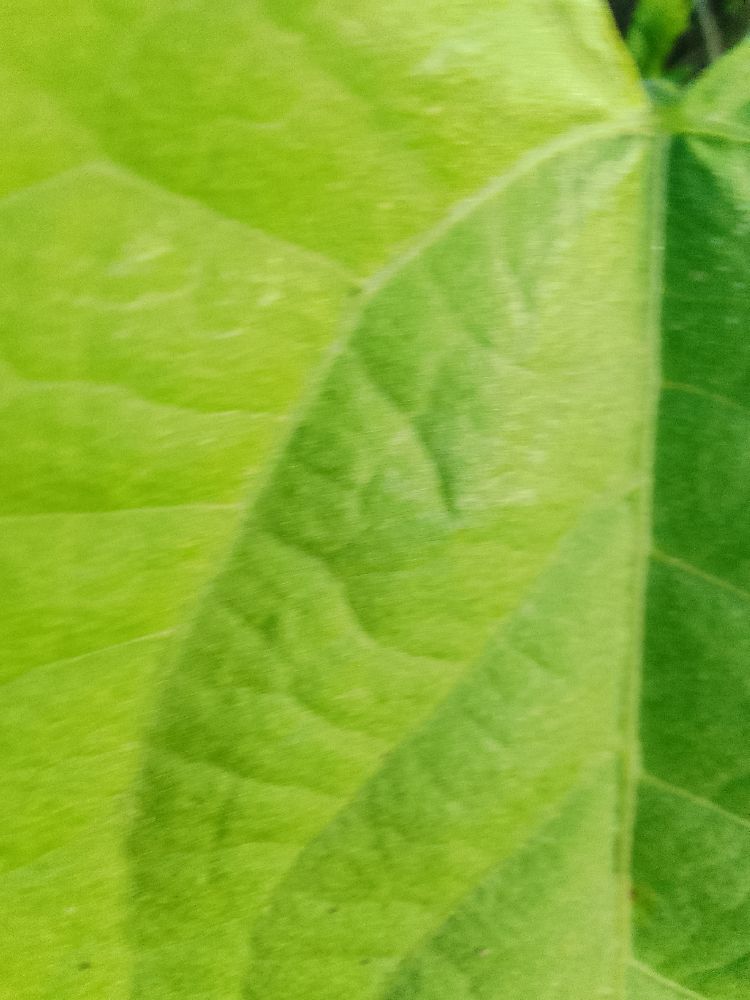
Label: healthy